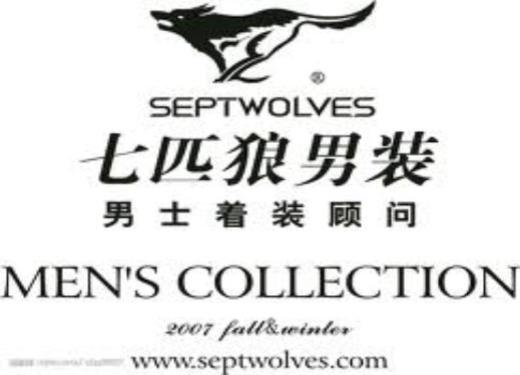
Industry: Clothes